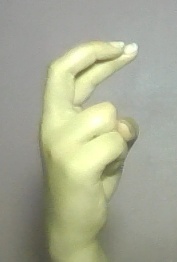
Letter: zay